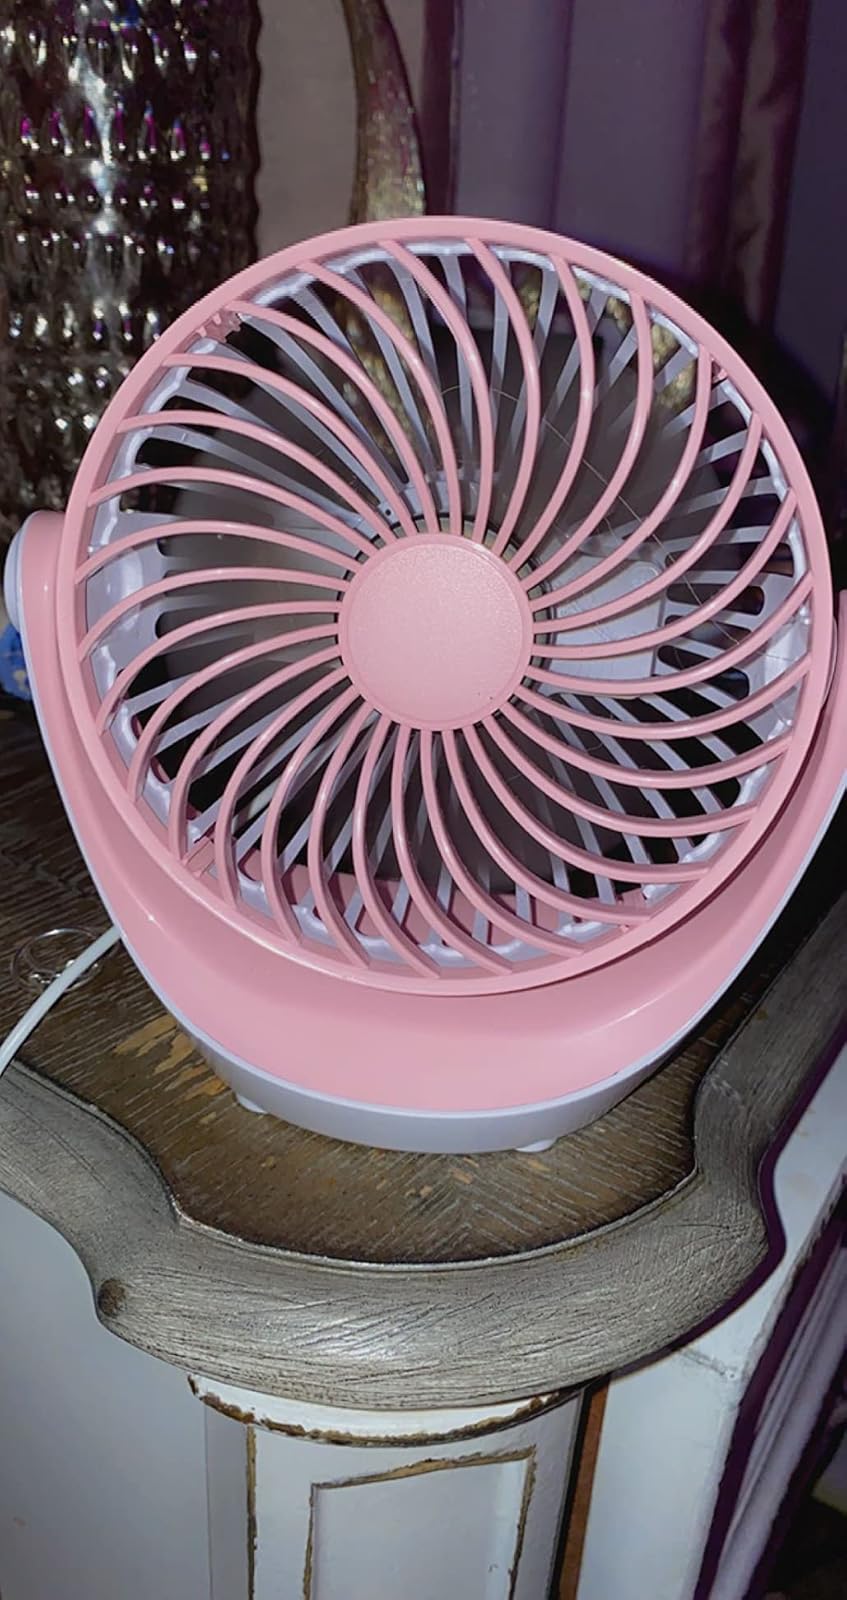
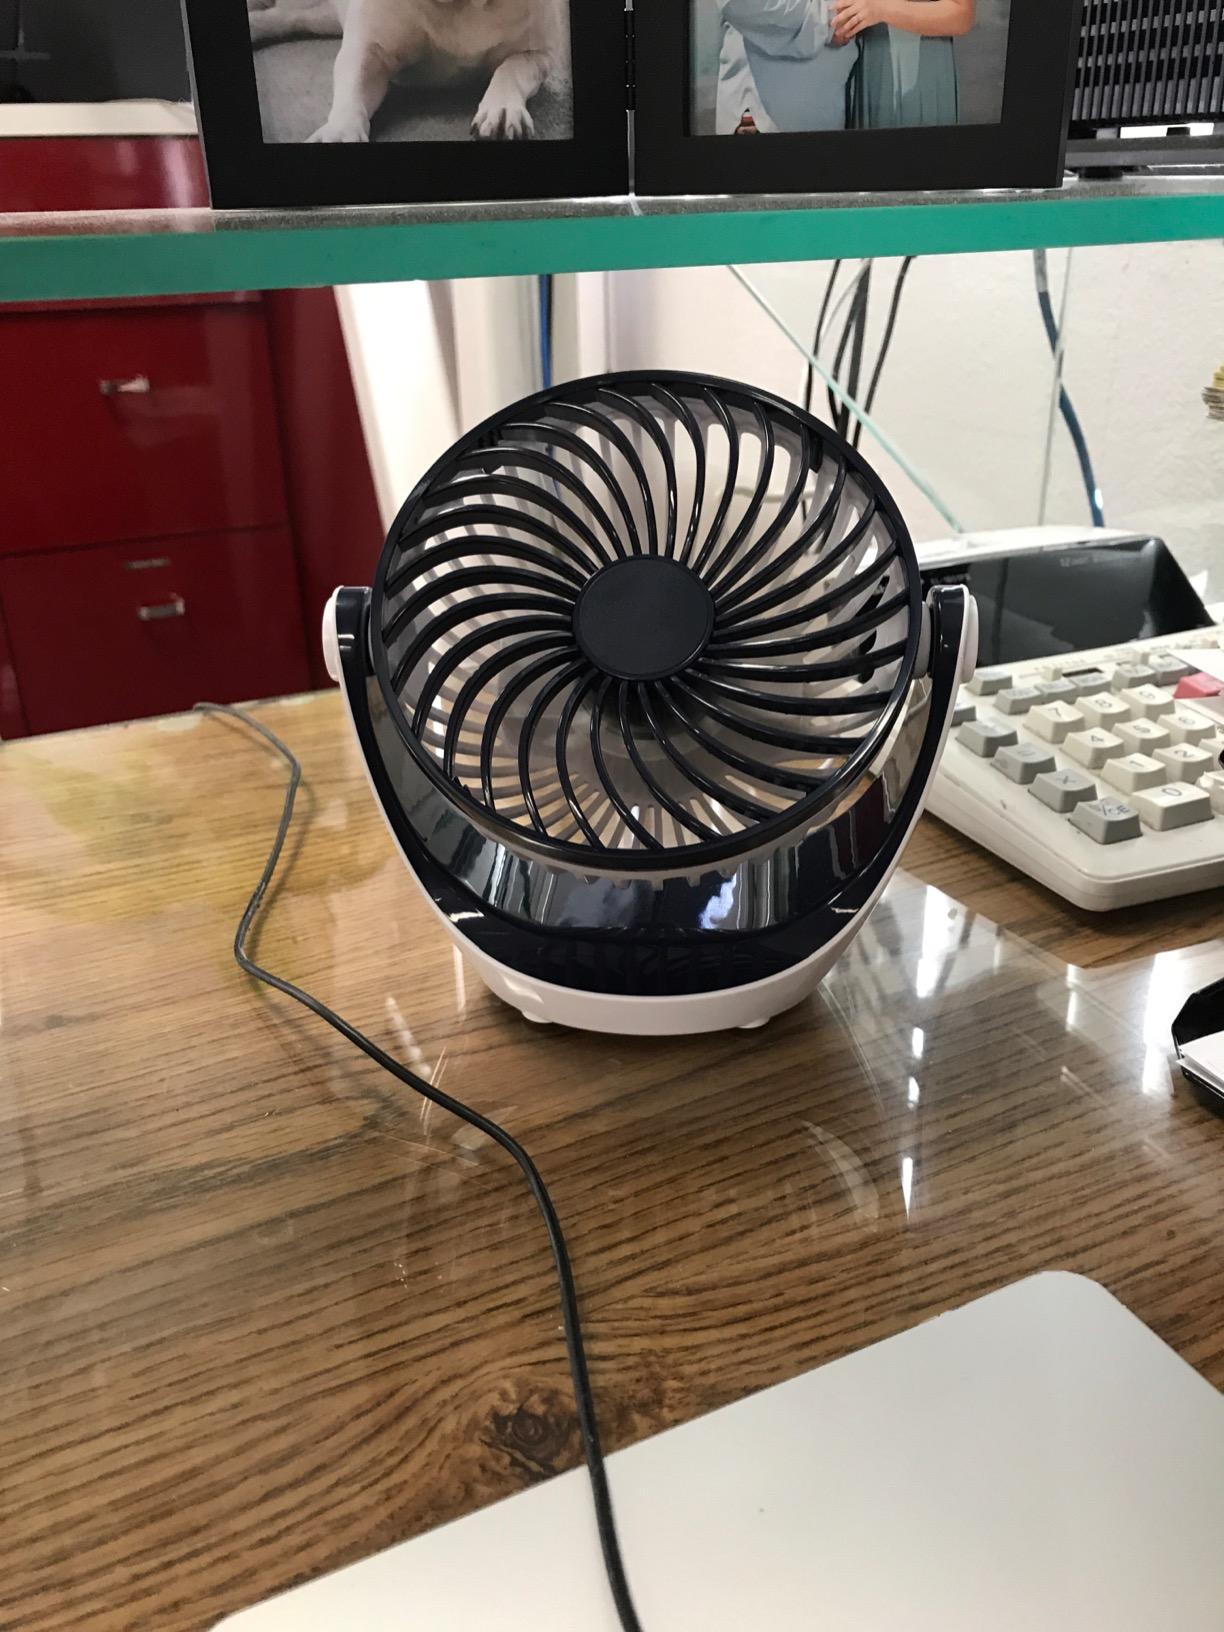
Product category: fan
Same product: no